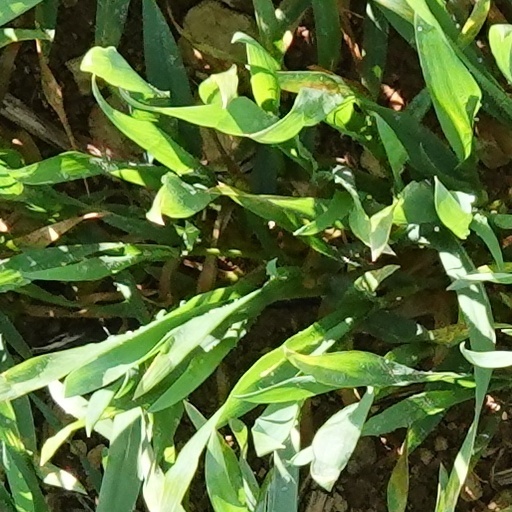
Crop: wheat